Uesugi Kenshin

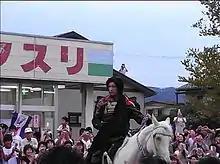
Gackt as Kenshin at the Kenshin Festival in Jōetsu, Niigata, 2008

The Kenshin Festival has taken place every August in Jōetsu since 1926. The procession starts at Kasugayama Castle for the reenactment of the fourth Kawanakajima battle, with an army of 400–1,000 soldiers. Japanese singer-songwriter Gackt portrayed Kenshin on several occasions since 2007 and, thanks to his participation, the festival in 2015 reached record high attendance of 243,000 people.